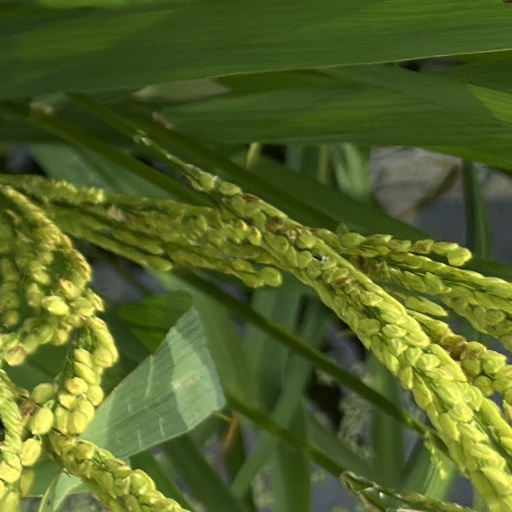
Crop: rice